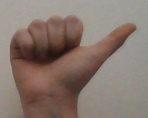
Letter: dhad